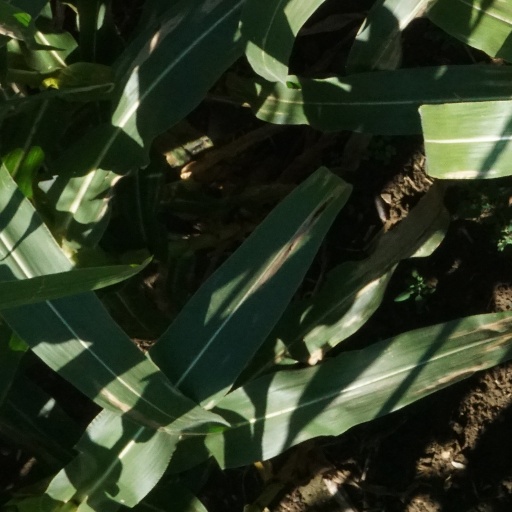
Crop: maize; corn